Millennium Falcon

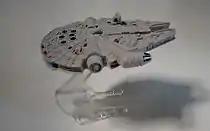
Hot Wheels "Millennium Falcon" toy

Kenner, Hasbro, Steel Tec, Master Replicas, Code 3 Collectibles and Micro Machines have all released "Millennium Falcon" toys and puzzles, including a Transformers version of the ship.